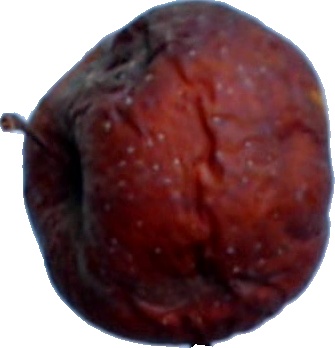
Label: apple_rotten_1